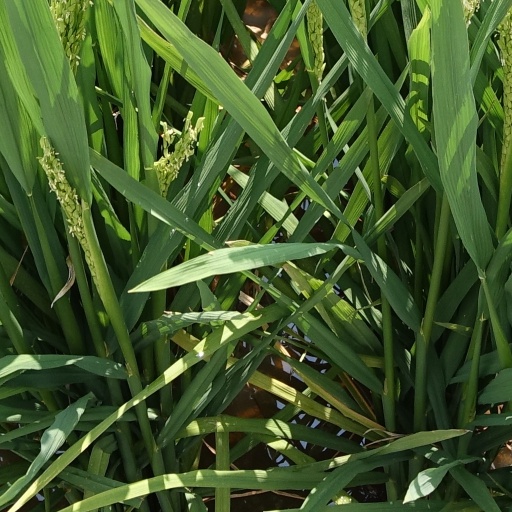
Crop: rice